Quantum dot display

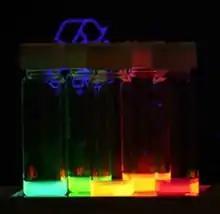
Colloidal quantum dots irradiated with a UV light. Different sized quantum dots emit different color light due to quantum confinement.

A quantum dot display is a display device that utilizes quantum dots (QDs), semiconductor nanocrystals, which can produce pure monochromatic red, green, and blue light. "Photo-emissive" quantum dot particles are used in LCD backlights or display color filters. Quantum dots are excited by the blue light from the display panel to emit pure basic colors, which reduces light losses and color crosstalk in color filters, improving display brightness and color gamut. Light travels through QD layer film and traditional RGB filters made from color pigments or through QD filters with red/green QD color converters and blue passthrough. Although the QD color filter technology is primarily used in LED-backlit LCDs, it is applicable to other display technologies that use color filters, such as blue/UV active-matrix organic light-emitting diode (AMOLED) or QNED/MicroLED display panels. LED-backlit LCDs are the main application of photo-emissive quantum dots, though blue organic light-emitting diode (OLED) panels with QD color filters are now coming to market.